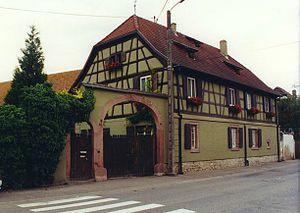
Ferme 26 rue Principale 68320 Muntzenheim
Muntzenheim [muntsənaɪm] est une commune française située dans le département du Haut-Rhin, en région Grand Est.